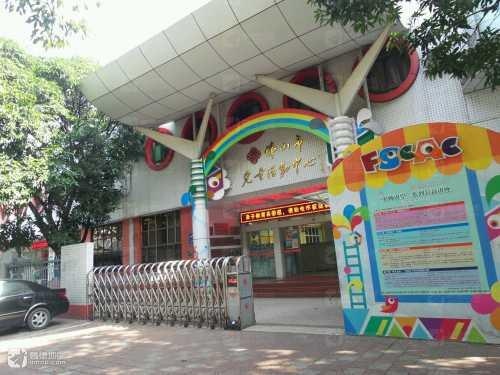
地标名称：佛山市儿童活动中心
所在城市：佛山市·禅城区